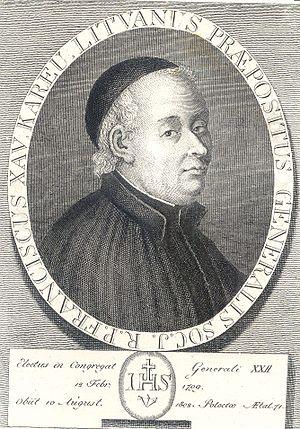
Franciszek Kareu, né le 10 décembre 1731 à Orcha, aujourd'hui en Biélorussie et décédé le 11 août 1802 à Polotsk, fut le vicaire temporaire de la Compagnie de Jésus en Russie de 1799 à 1801. Par le même bref Catholicae fidei approuvant l'existence des jésuites en Russie, le pape Pie VII le nomme supérieur général de la Compagnie de Jésus en Russie.